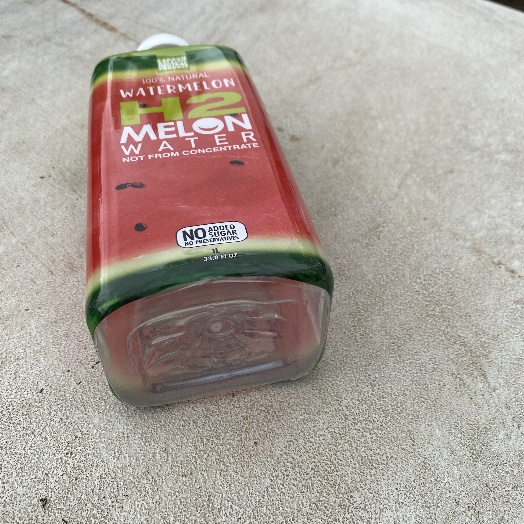
Label: Plastic